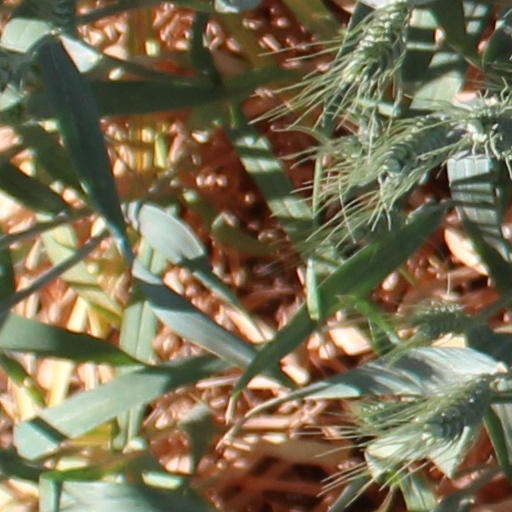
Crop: wheat